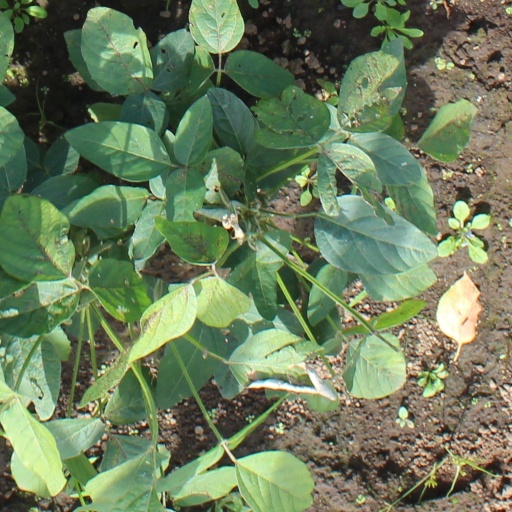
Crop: soybean